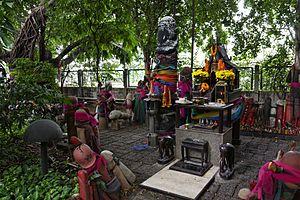
Oratoire à la déesse Tuptim, Bangkok, Thaïlande
Le Chao Mae Tuptim est un oratoire situé derrière l'hôtel Nai Lert Park, ex Swissotel, ex Hilton à Bangkok. Ses origines sont obscures. Tout ce dont on se souvient est qu'une maison des esprits fut construite par Nai Lert pour l'esprit supposé demeurer dans le grand Sai qui recouvre l'oratoire.